Saint-Genis-Laval massacre

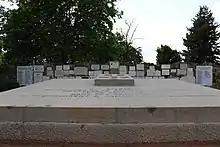

The Saint-Genis-Laval Massacre or Fort de Côte-Lorette Massacre was the execution of about 120 French citiziens, mostly members of the Resistance, by German security police at Fort de Côte-Lorette, Saint-Genis-Laval, on 20 August 1944.